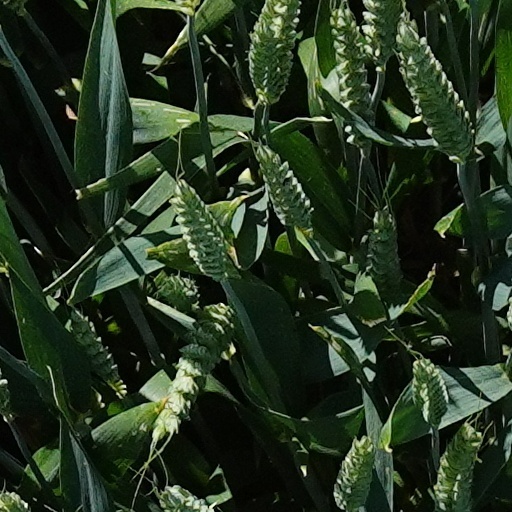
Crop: wheat